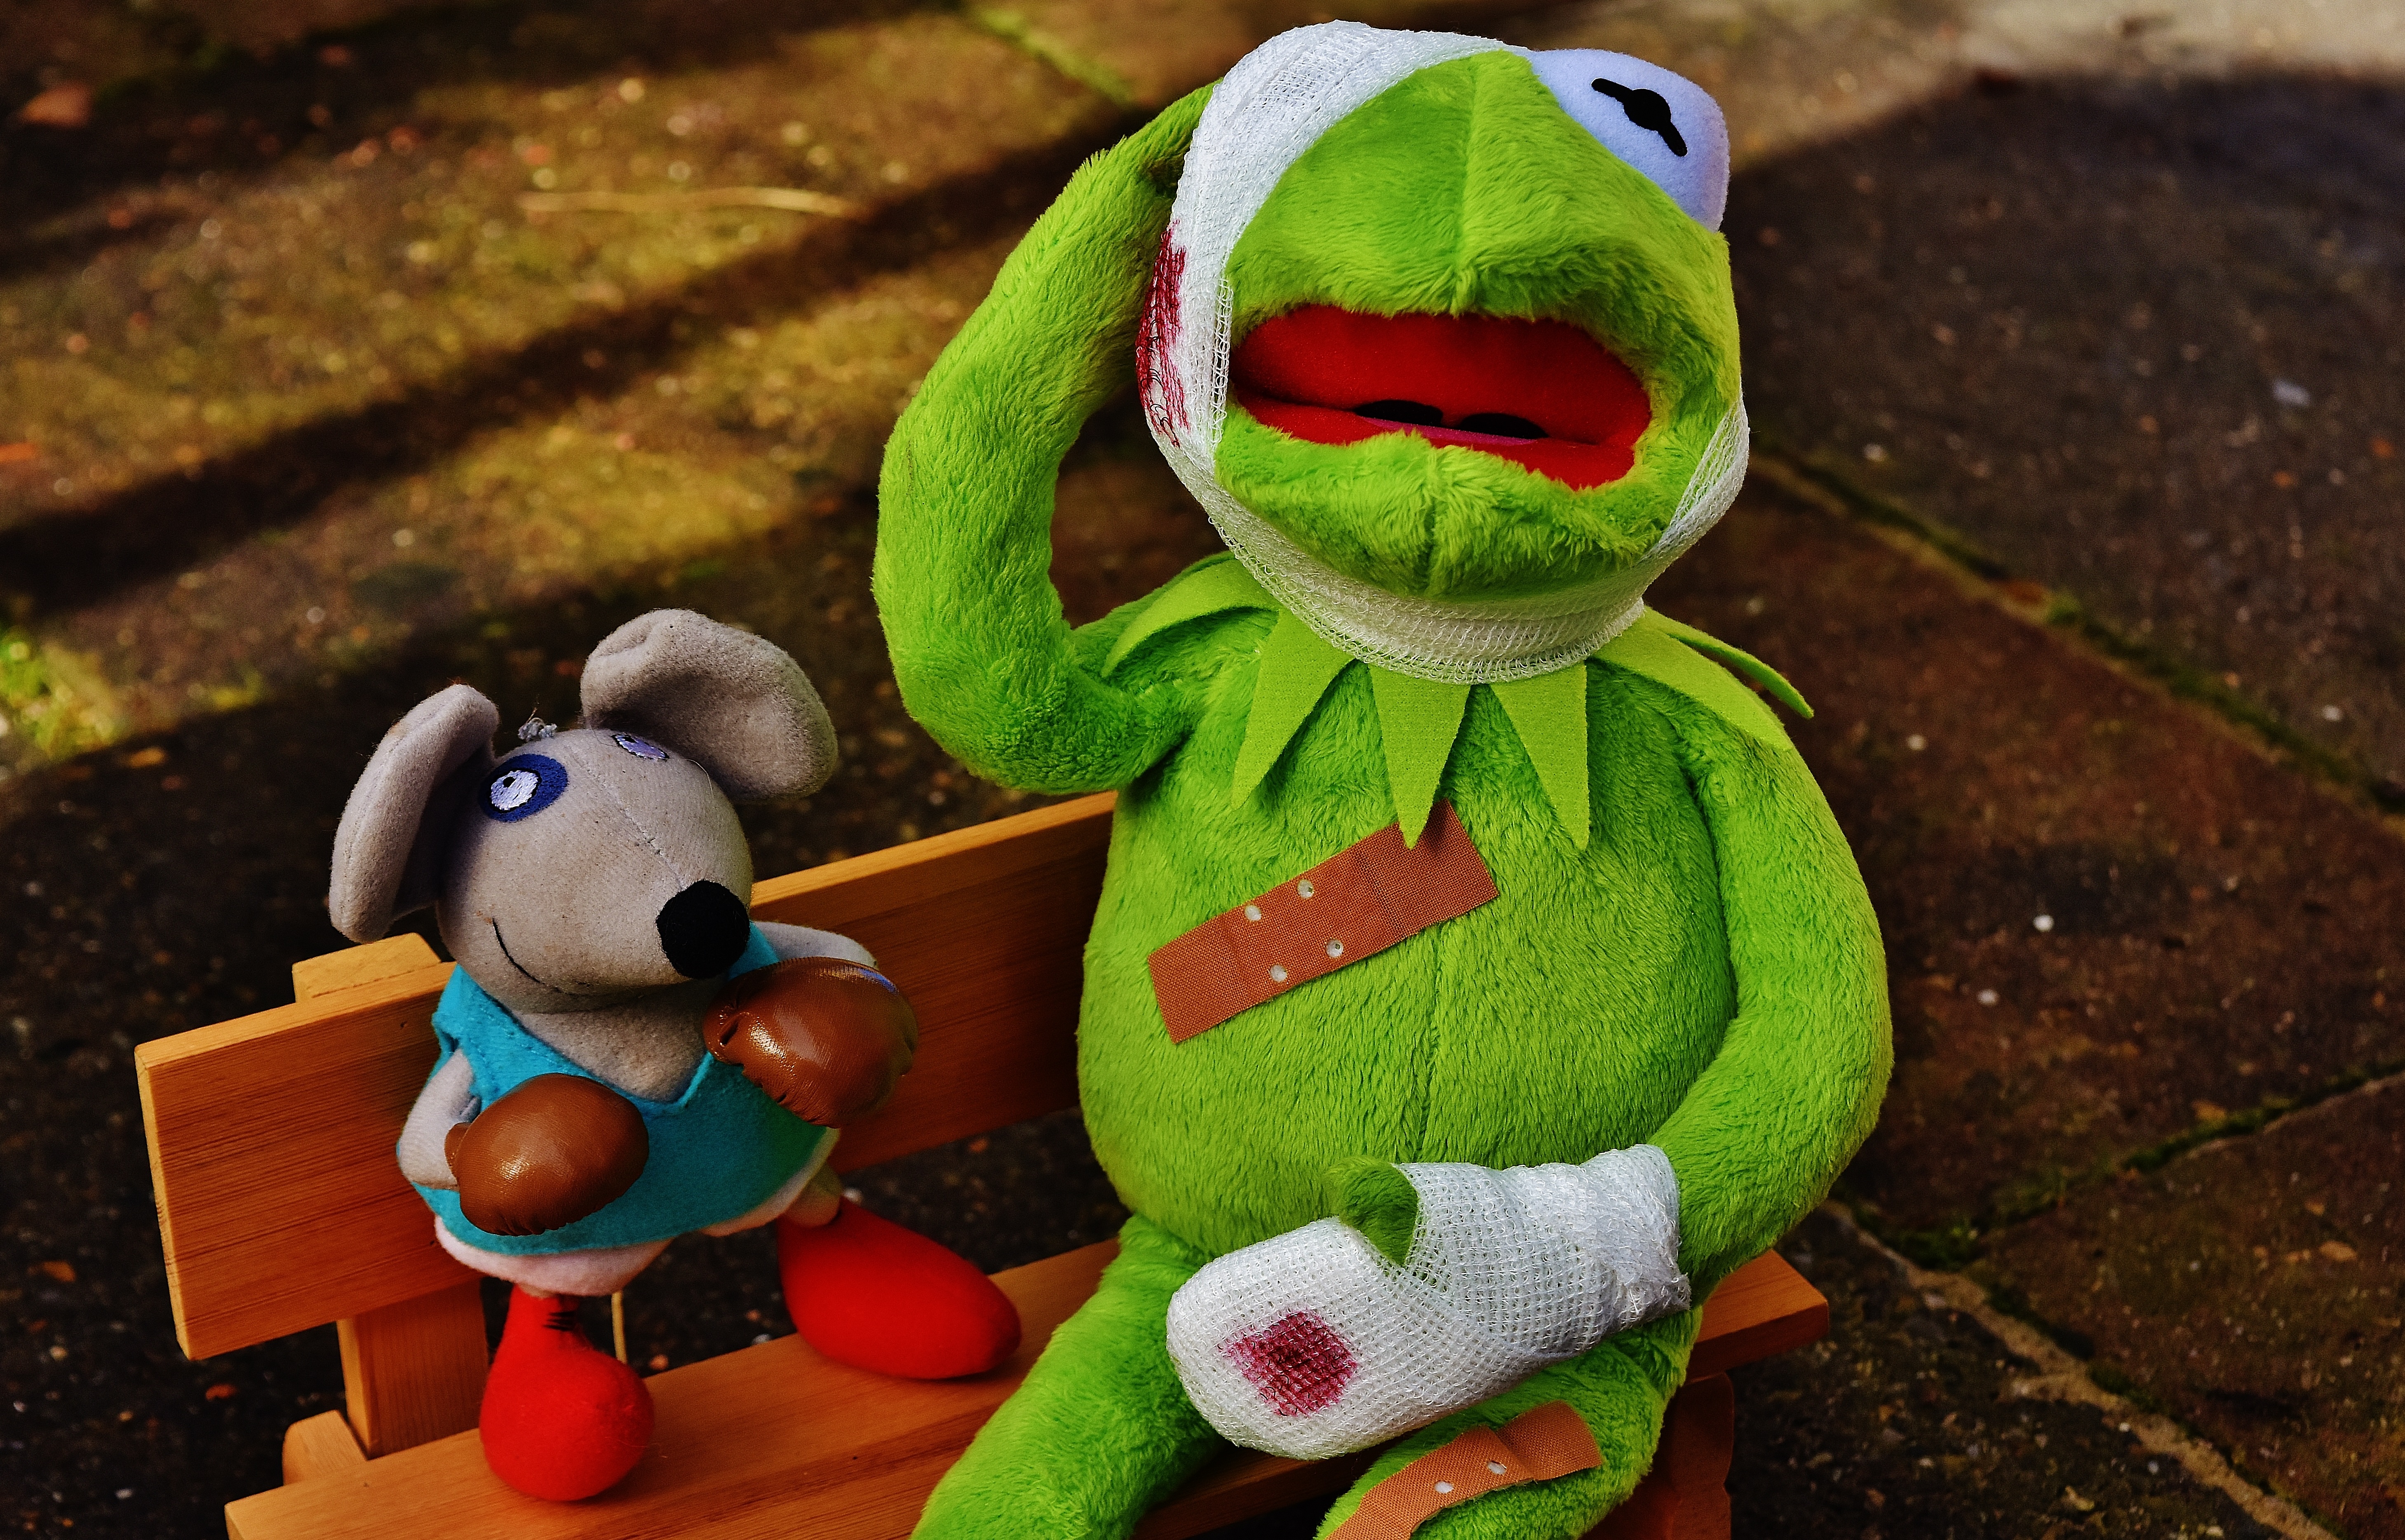
mouse, animal, cute, green, box, frog, toy, material, sit, teddy bear, patch, textile, children, bank, blood, figure, toys, funny, plush, association, stuffed animal, kermit, children toys, soft toy, injured, stuffed toy, cloth figure, boxing match, winner lose